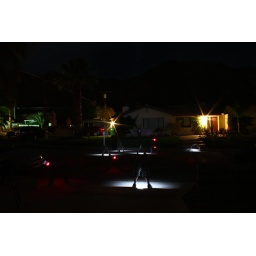
Me and Andrew fucking around in the street in front of my house